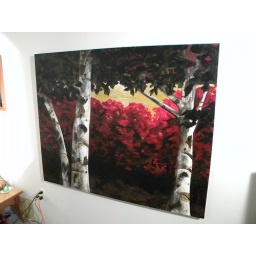
Commissioned Acrlic, 2010, 5'x4' Of some birch trees by a lake...the idea being the first glimpse of the water through the trees